First homosexual movement

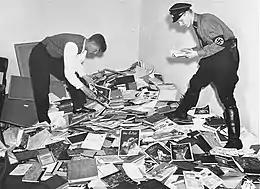
Raid on the Institute for Sex Research, 6 May 1933

Groups of friends who shared homosexual feelings were organizing in German cities into more formal associations. In the nineteenth century, such associations were rare, but their popularity increased exponentially in the Weimar years. Unlike the WhK, their primary purpose was not educational or political but providing social interaction and a sense of community for their members. The societies organized meetups, dinners, and parties, soon drawing thousands of Germans; by the mid-1920s there was at least one society in every German city. On 20 August 1920, several of these societies united under the "Deutsche Freundschafts-Verband" (German Friendship Society, DFV). At this time, the word "friend" was a common euphemism for "homosexual". In 1923, Berlin-based businessman Friedrich Radszuweit persuaded the organization to rename itself the "" (League for Human Rights, BfM), and took control of it, establishing a centralized organization. By the end of the decade, membership had increased from 2,000 in 1922 to an estimated 48,000. The BfM's membership was mainly middle-class young men in their twenties and thirties, although it also appealed to some working-class men. Radszuweit also attempted to rescue the "", a homosexual theater group, by folding it into the BfM, but this was unsuccessful.